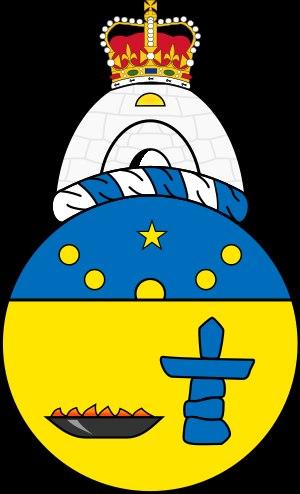
L'héraldique canadienne est héritière des traditions héraldiques britanniques enrichies par l'héraldique française et les symboles et emblèmes autochtones et immigrés. L'héraldique est présente au Canada depuis les XVᵉ et XVIᵉ siècles et comprend les armoiries du Canada, des provinces et territoires, des municipalités, des personnes ou des sociétés et organismes.